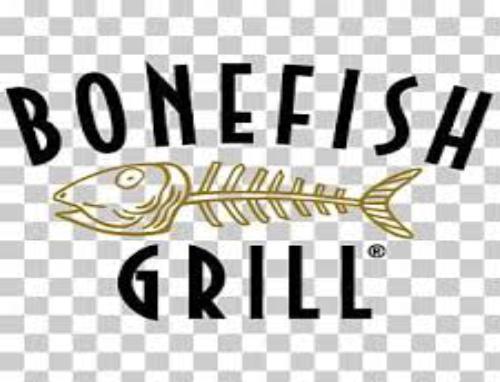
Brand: Bonefish Grill
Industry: Others